Sir Watkin Williams-Wynn, 5th Baronet

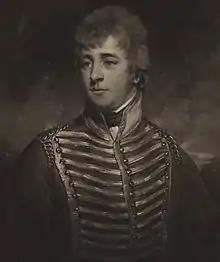
Sir Watkin Williams-Wynn, 5th Baronet

Colonel Sir Watkin Williams-Wynn, 5th Baronet (25 October 1772 – 6 January 1840) was a Welsh landowner and Tory politician who sat in the House of Commons from 1794 to 1840.